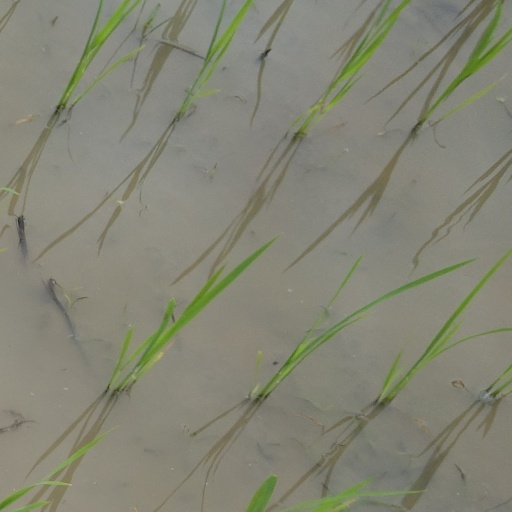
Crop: rice